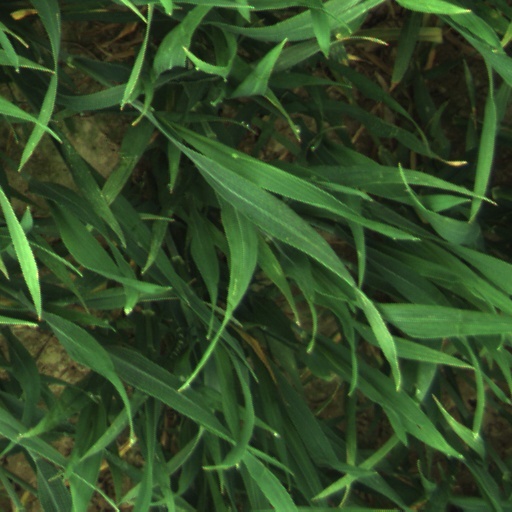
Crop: wheat